Tanks of the Soviet Union

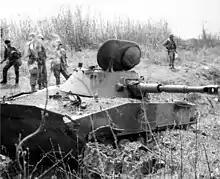
One of two PT-76s from the NVA 202nd Armored Regiment, destroyed by US M48 Pattons, from the 1/69th Armored Battalion, during the battle of Ben Het, March 3, 1969, Vietnam.

The IS Tank was a heavy tank series that replaced the KV-series during 1944 in World War II beginning with the IS-1(IS-85 or just IS) tank. The heavy tanks were designed with thick armor to counter German 88 mm guns and carried a main gun capable of defeating Tiger II, Tiger I, and Panther tanks. They were mainly designed as breakthrough tanks, firing a heavy high-explosive shell that was useful against entrenchments and bunkers.